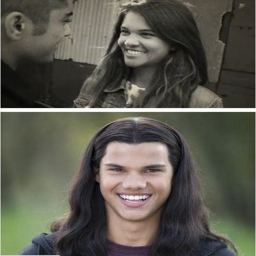
this girl from a video looks like actor .